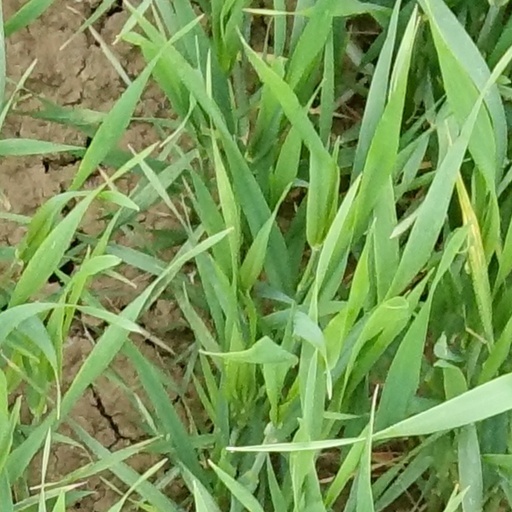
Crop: wheat